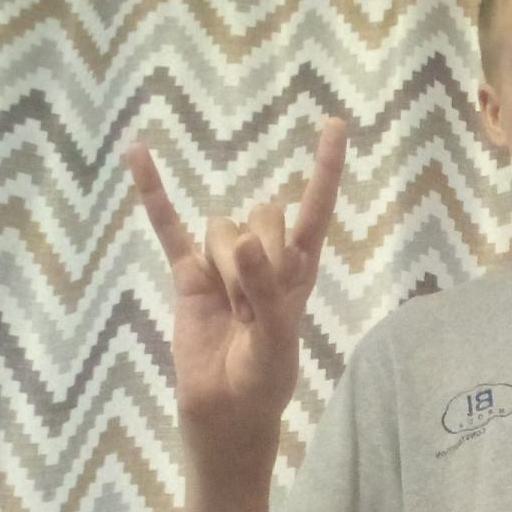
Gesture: rock